Richard Joseph Malone

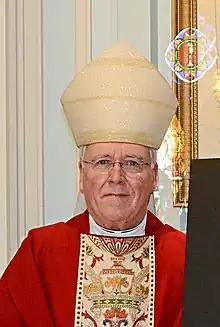

Richard Joseph Malone (born March 19, 1946) is an American prelate of the Roman Catholic Church who served as bishop of the Diocese of Buffalo in New York, from 2012 to 2019. He previously served as bishop of the Diocese of Portland in Maine from 2004 to 2012 and as an auxiliary bishop of the Archdiocese of Boston in Massachusetts from 2000 to 2004.